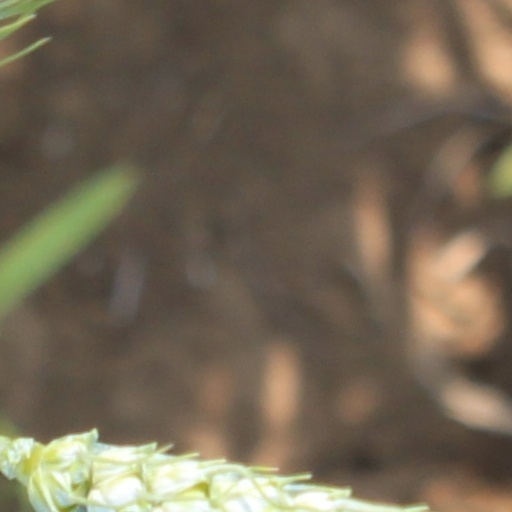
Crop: wheat